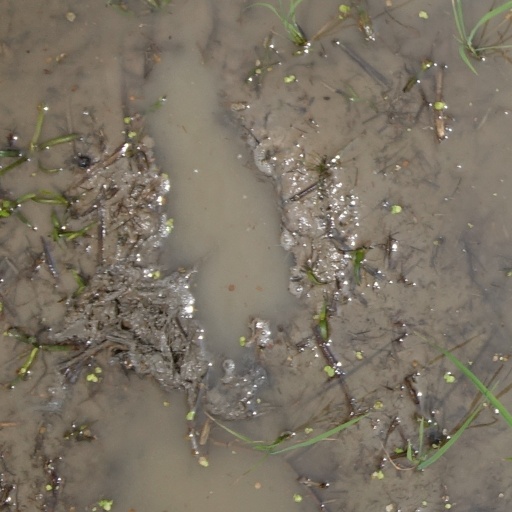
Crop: rice